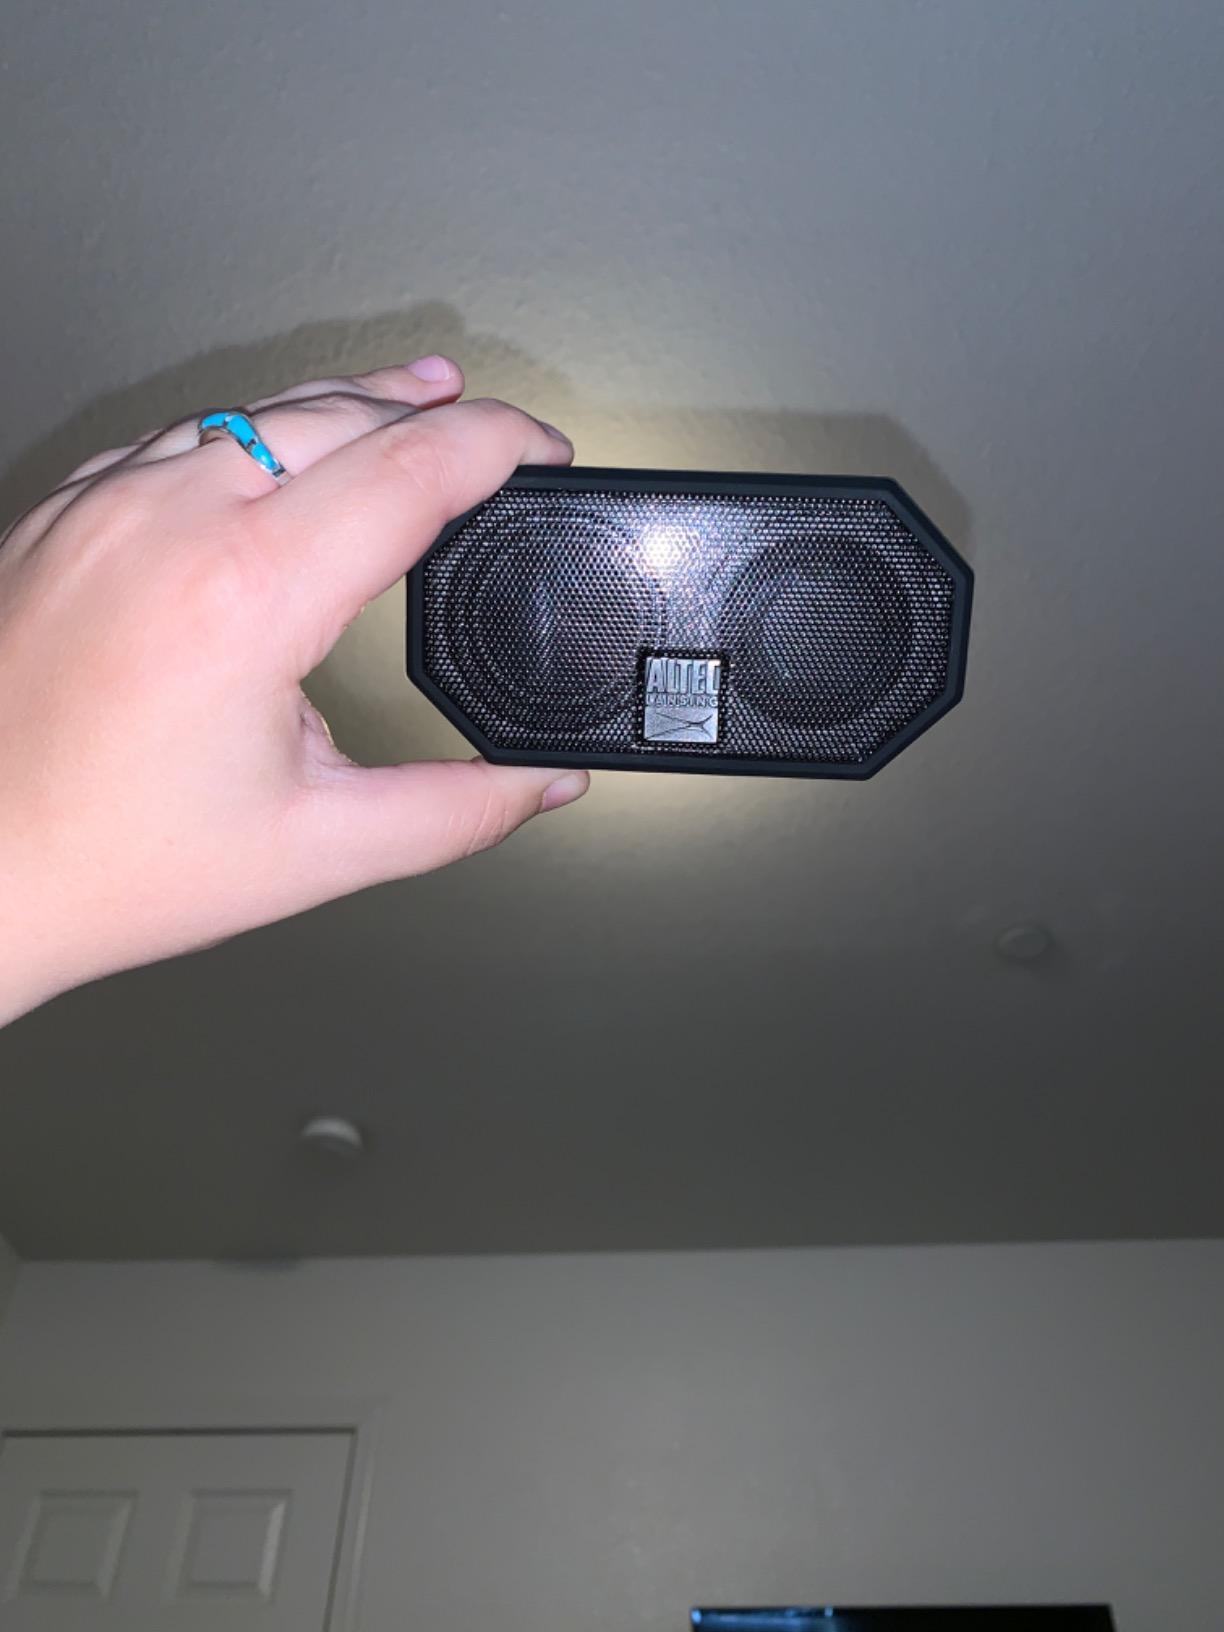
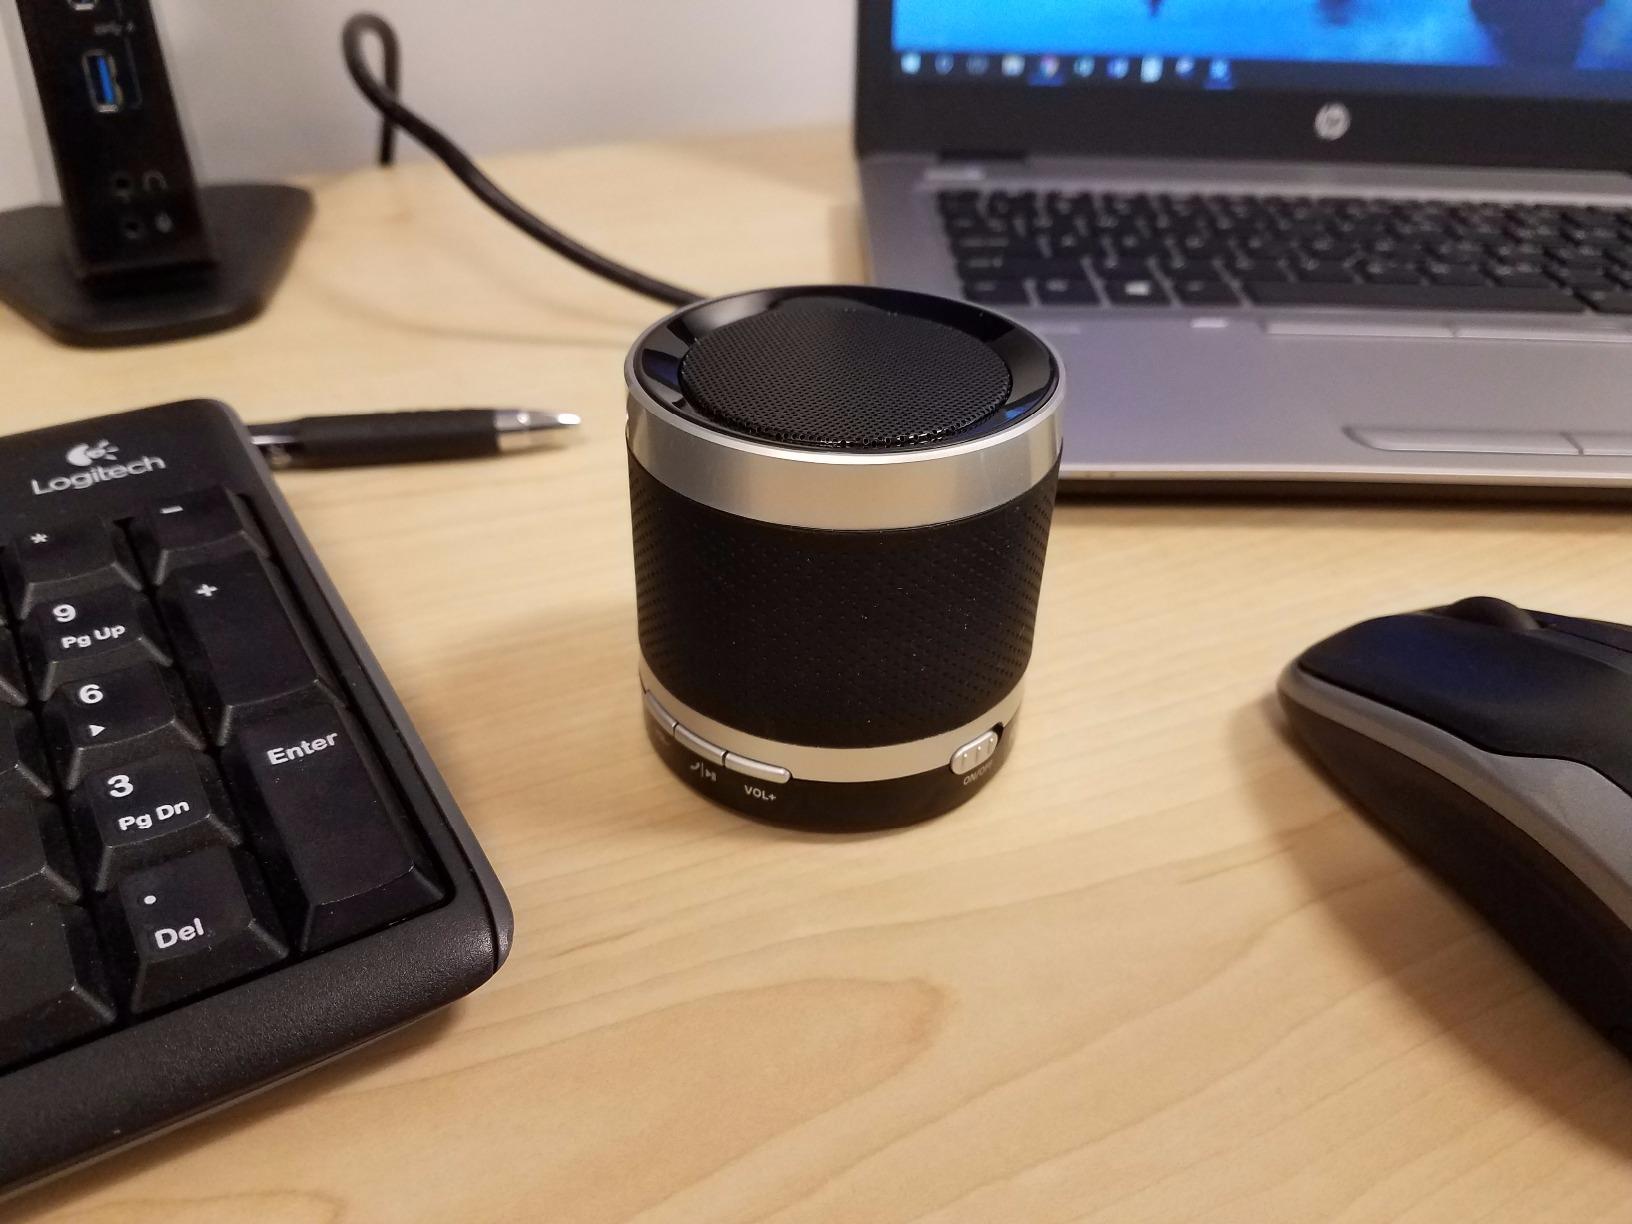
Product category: speaker
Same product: no